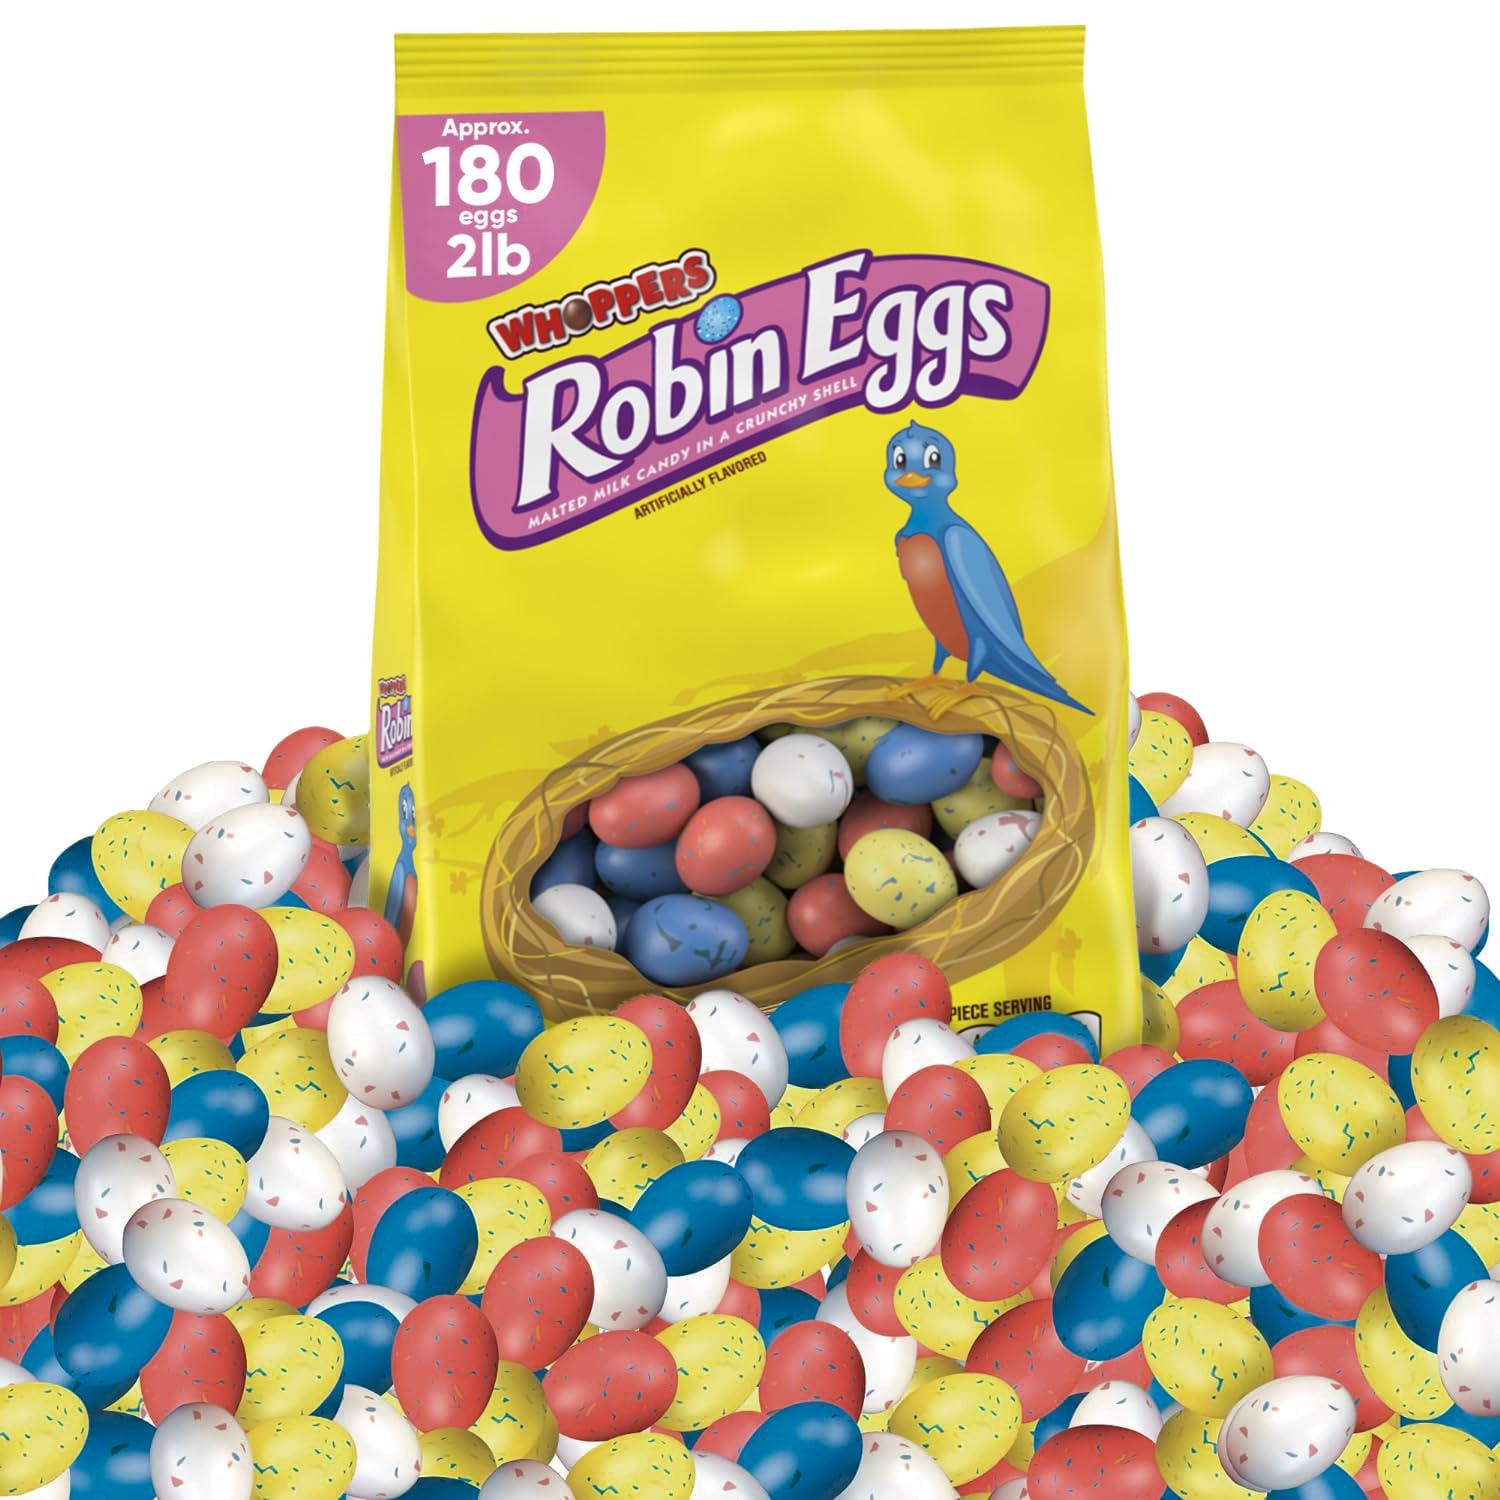
Item Name: Robin Eggs Whoppers Chocolate Candy 2 Pounds Approx 180 Pieces - Whoppers Malted Milk Balls Malted Milk Candy Balls Easter Candy - Ideal For Easter Basket Stuffers Perfect for Candy Bags - Malted Milk Balls Easter Candy, Whoppers Bulk Chocolate Eggs for Kids & Adults
Bullet Point 1: Easter Basket Essentials: Our Robin Eggs Whoppers Chocolate Candy makes a delightful addition to any Easter basket. The chocolate eggs are a perfect Easter basket candy bulk that kids and adults love.
Bullet Point 2: Delicious Taste: These malted milk balls candy are a classic Easter candy, offering a delicious blend of chocolate and malted milk in every bite. Enjoy the crunch of the Robin's eggs chocolate easter candy and the melt-in-your-mouth chocolate.
Bullet Point 3: Bulk Purchase: With approximately 180 pieces in 2 pounds, our Whoppers Malted Milk Balls Bulk provides a generous supply of Easter candy for kids and adults alike. Perfect for filling up candy bags or the candy dish.
Bullet Point 4: Ideal for Easter Celebrations: These whoppers malted milk balls are a great choice for Easter basket stuffers, Easter candy dish treats, and Easter basket chocolate. They're sure to add a festive touch to your celebrations.
Bullet Point 5: Versatile Use: Not just for Easter baskets, these chocolate Easter eggs easter malted milk balls also make excellent candy for eggs hunting games, or simply as a delightful snack to enjoy during the Easter season. They're a hit with kids and adults alike.
Product Description: Indulge in Robin Eggs Whoppers Chocolate Candy and make your Easter celebration a memorable one. These Chocolate Eggs Malted Milk Balls Candy are perfect for creating easter baskets for kids already filled girls. This 2-pound pack, containing approximately 180 pieces, is a great bulk easter candy option to fill up your easter candy bags, candy dish, and easter candy basket stuffers. The Whoppers Malted Milk Candy Balls are a classic Easter treat that both kids and adults will love. The candy is made with a unique malted milk balls center, covered in a rich, milk chocolate coating, resulting in a smooth and satisfying chocolate candy. The robins eggs candy features a charming speckled shell, mimicking real robin's eggs, which adds a festive touch to your Easter basket.The Whoppers Chocolate Eggs Easter Candy is not just a delightful treat, but it is also a versatile Easter decoration. You can use it to fill up clear plastic eggs for an Easter egg hunt, or as a centerpiece in your candy dish to add a festive vibe to your home. These malted milk balls easter candies are also ideal easter basket stuffers or easter basket candy bulk for your loved ones.Your search for the perfect easter candy for kids and adults ends here. The Robin's Eggs Whoppers Candy Bulk not only brings joy to the kids but also brings back sweet memories for the adults. This pack of whoppers malted milk balls bulk is also an excellent choice for Easter gifts for adults. They are also perfect for candy easter eggs, candy for eggs, and egg candy purposes. In addition to being a delicious treat, these malted milk balls candy also serve as perfect easter candy dish easter candy eggs chocolate items. They are not just candies; they are an integral part of your Easter celebration. So, fill your easter baskets with this delightful Robin Eggs Whoppers Chocolate Candy and make this Easter season more special and memorable.
Value: 32.0
Unit: Ounce

Price: 4.48